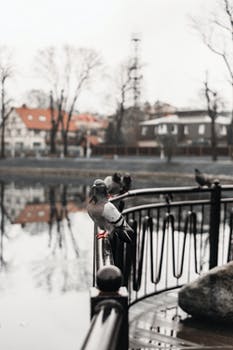
Label: No Watermark